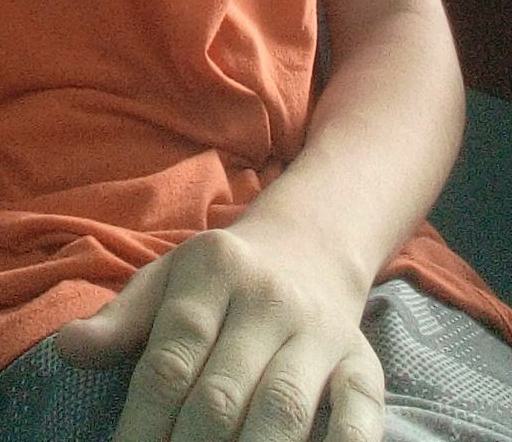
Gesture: no_gesture